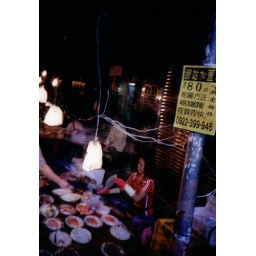
the market close to my house in taiwan